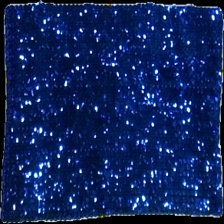
View: back
Type: Tank top
Category: Ladies
Brand: Not in the list
Colors: Blue
Material: 100%nylon
Pattern: Glitter
Cut: Cropped
Season: Summer
Price range: 50-100
Recommended usage: Reuse